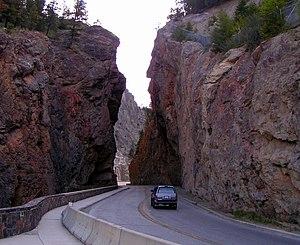
La notion de fragmentation ou de morcellement des écosystèmes / des habitats / écopaysagère / écologique englobe tout phénomène artificiel de morcellement de l'espace, qui peut ou pourrait empêcher une ou plusieurs espèces de se déplacer comme elles le devraient et le pourraient en l'absence de facteur de fragmentation.